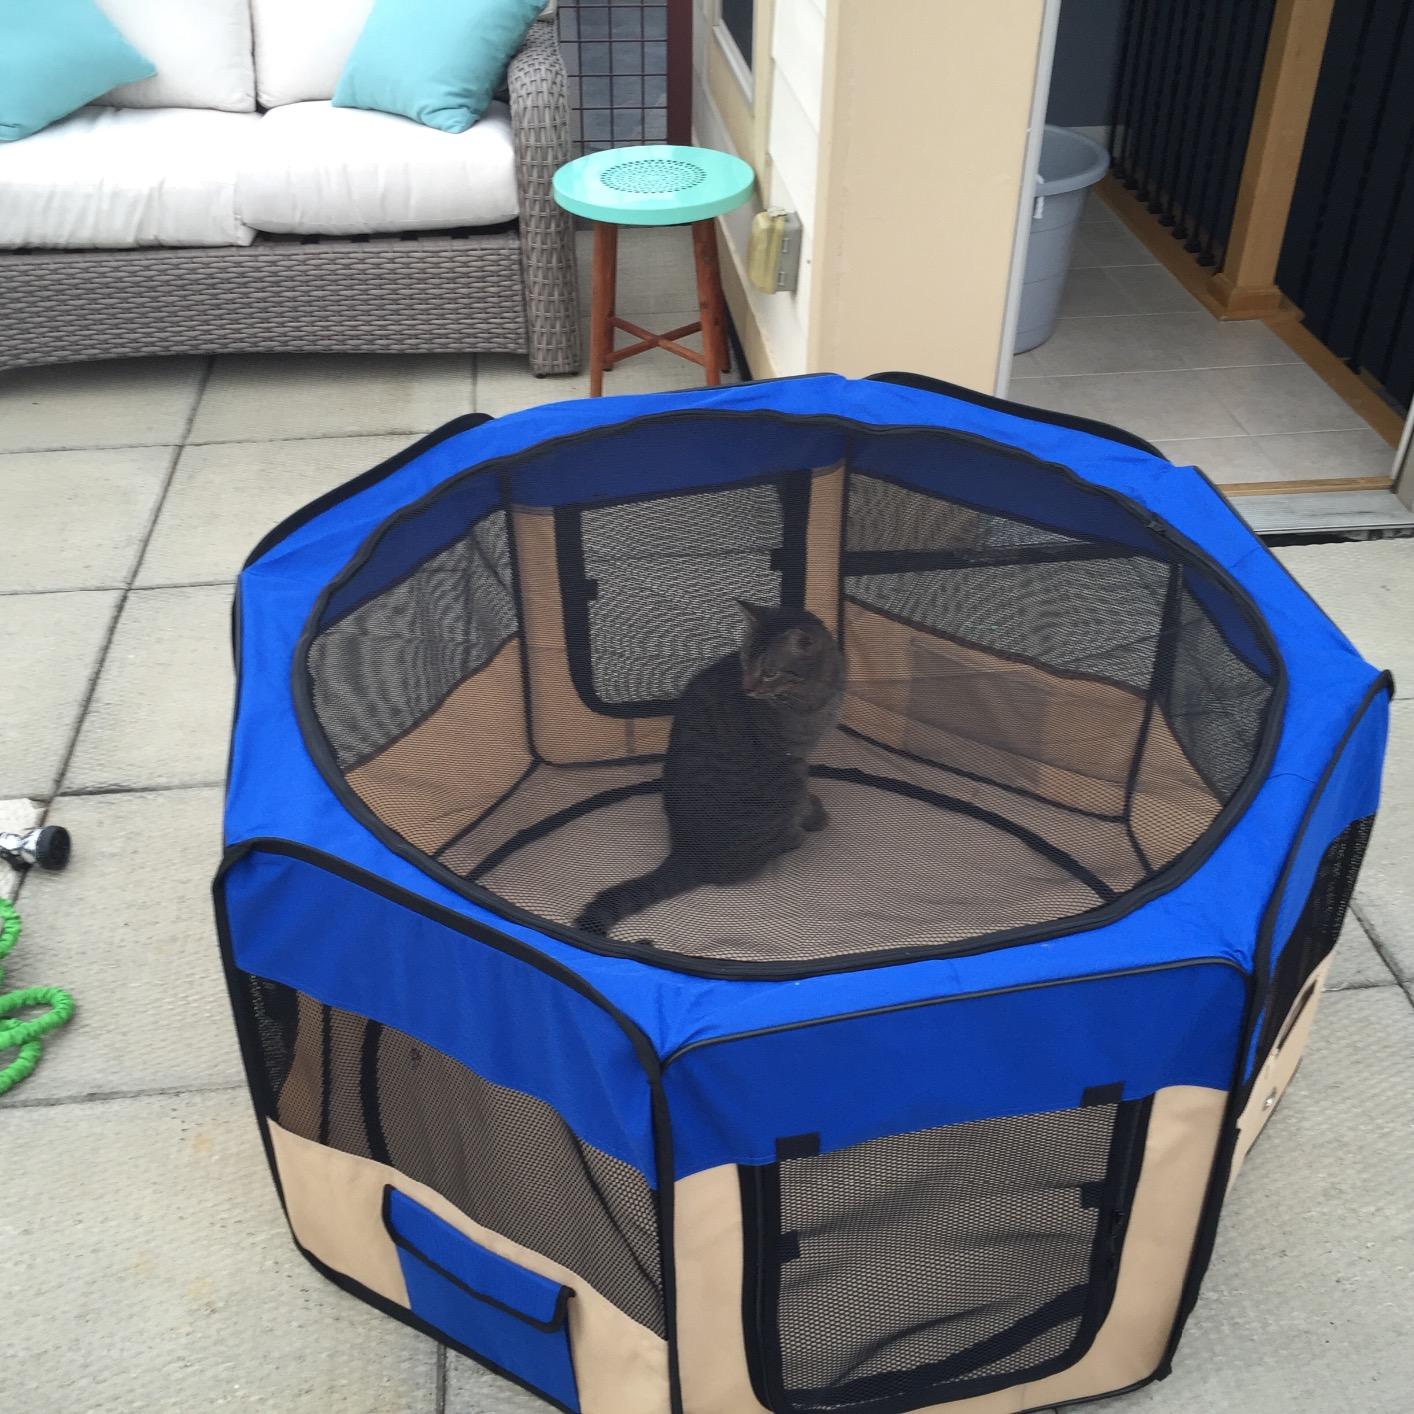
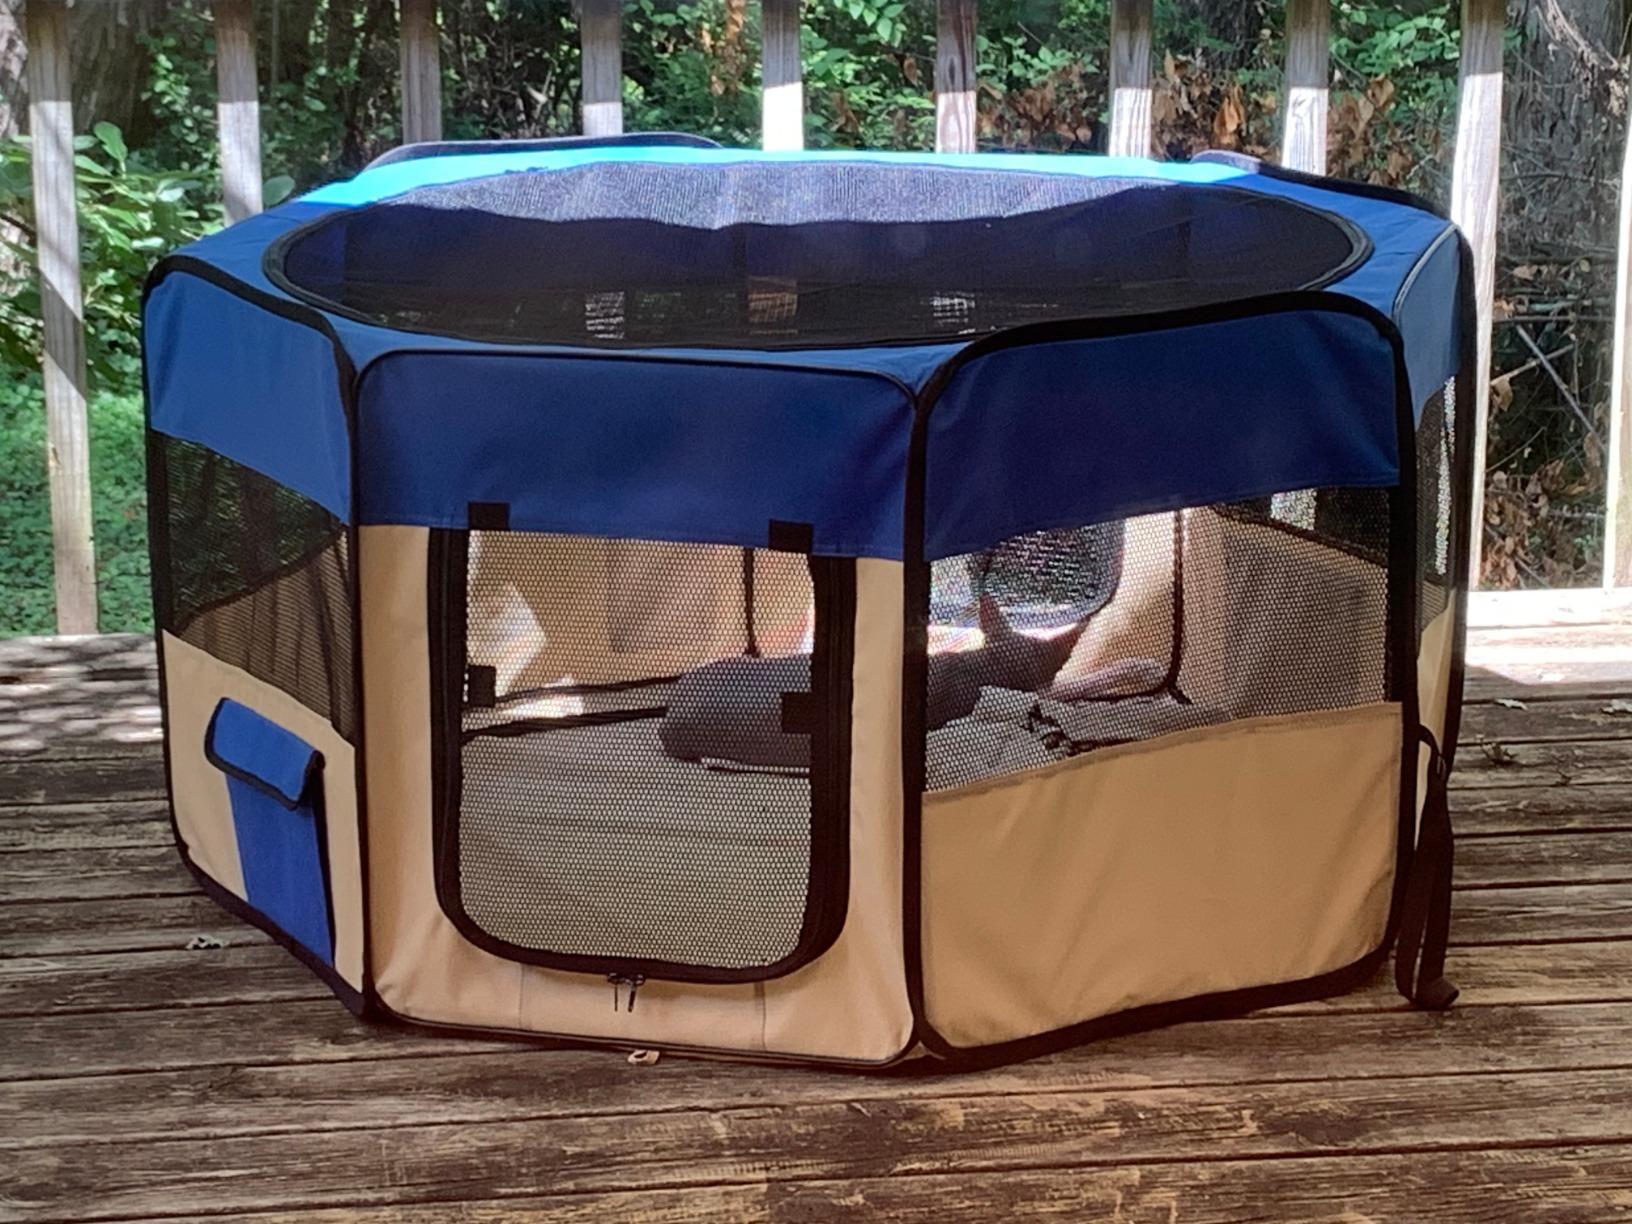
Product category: items_kennel
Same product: yes